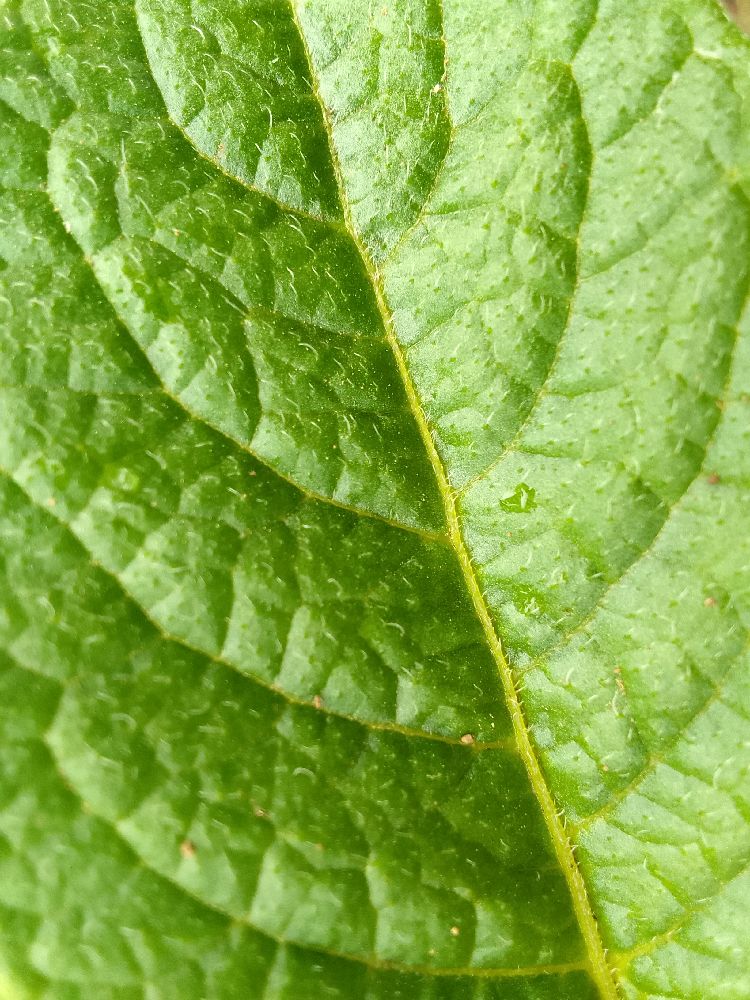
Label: Healthy